Carrera Theater (Guatemala)

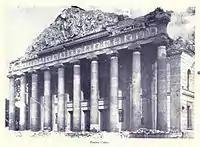
Carrera Theater after the 1917–1918 earthquakes. It was demolished in 1923.

The Colón Theater was destroyed by the 1917–18 earthquakes and remained in ruins until 1923; it was not demolished, due to the government of Manuel Estrada Cabrera incompetence to deal with the disaster, and then because of the Revolution of 1920 to depose Estrada Cabrera. Later on, the instability of the country lead to a coup de etat by general José María Orellana in 1921, who overthrew then president Carlos Herrera. In place of the theater a street market was built.